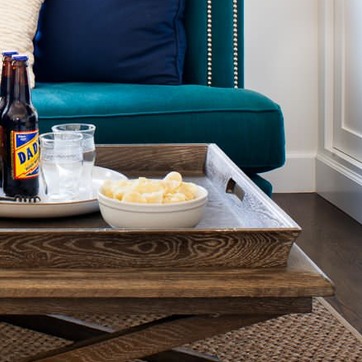
Material: food